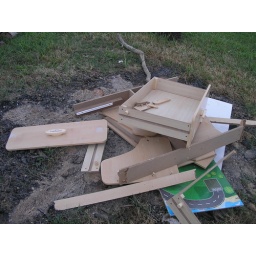
The train table the f-ing spaz threw against the wall